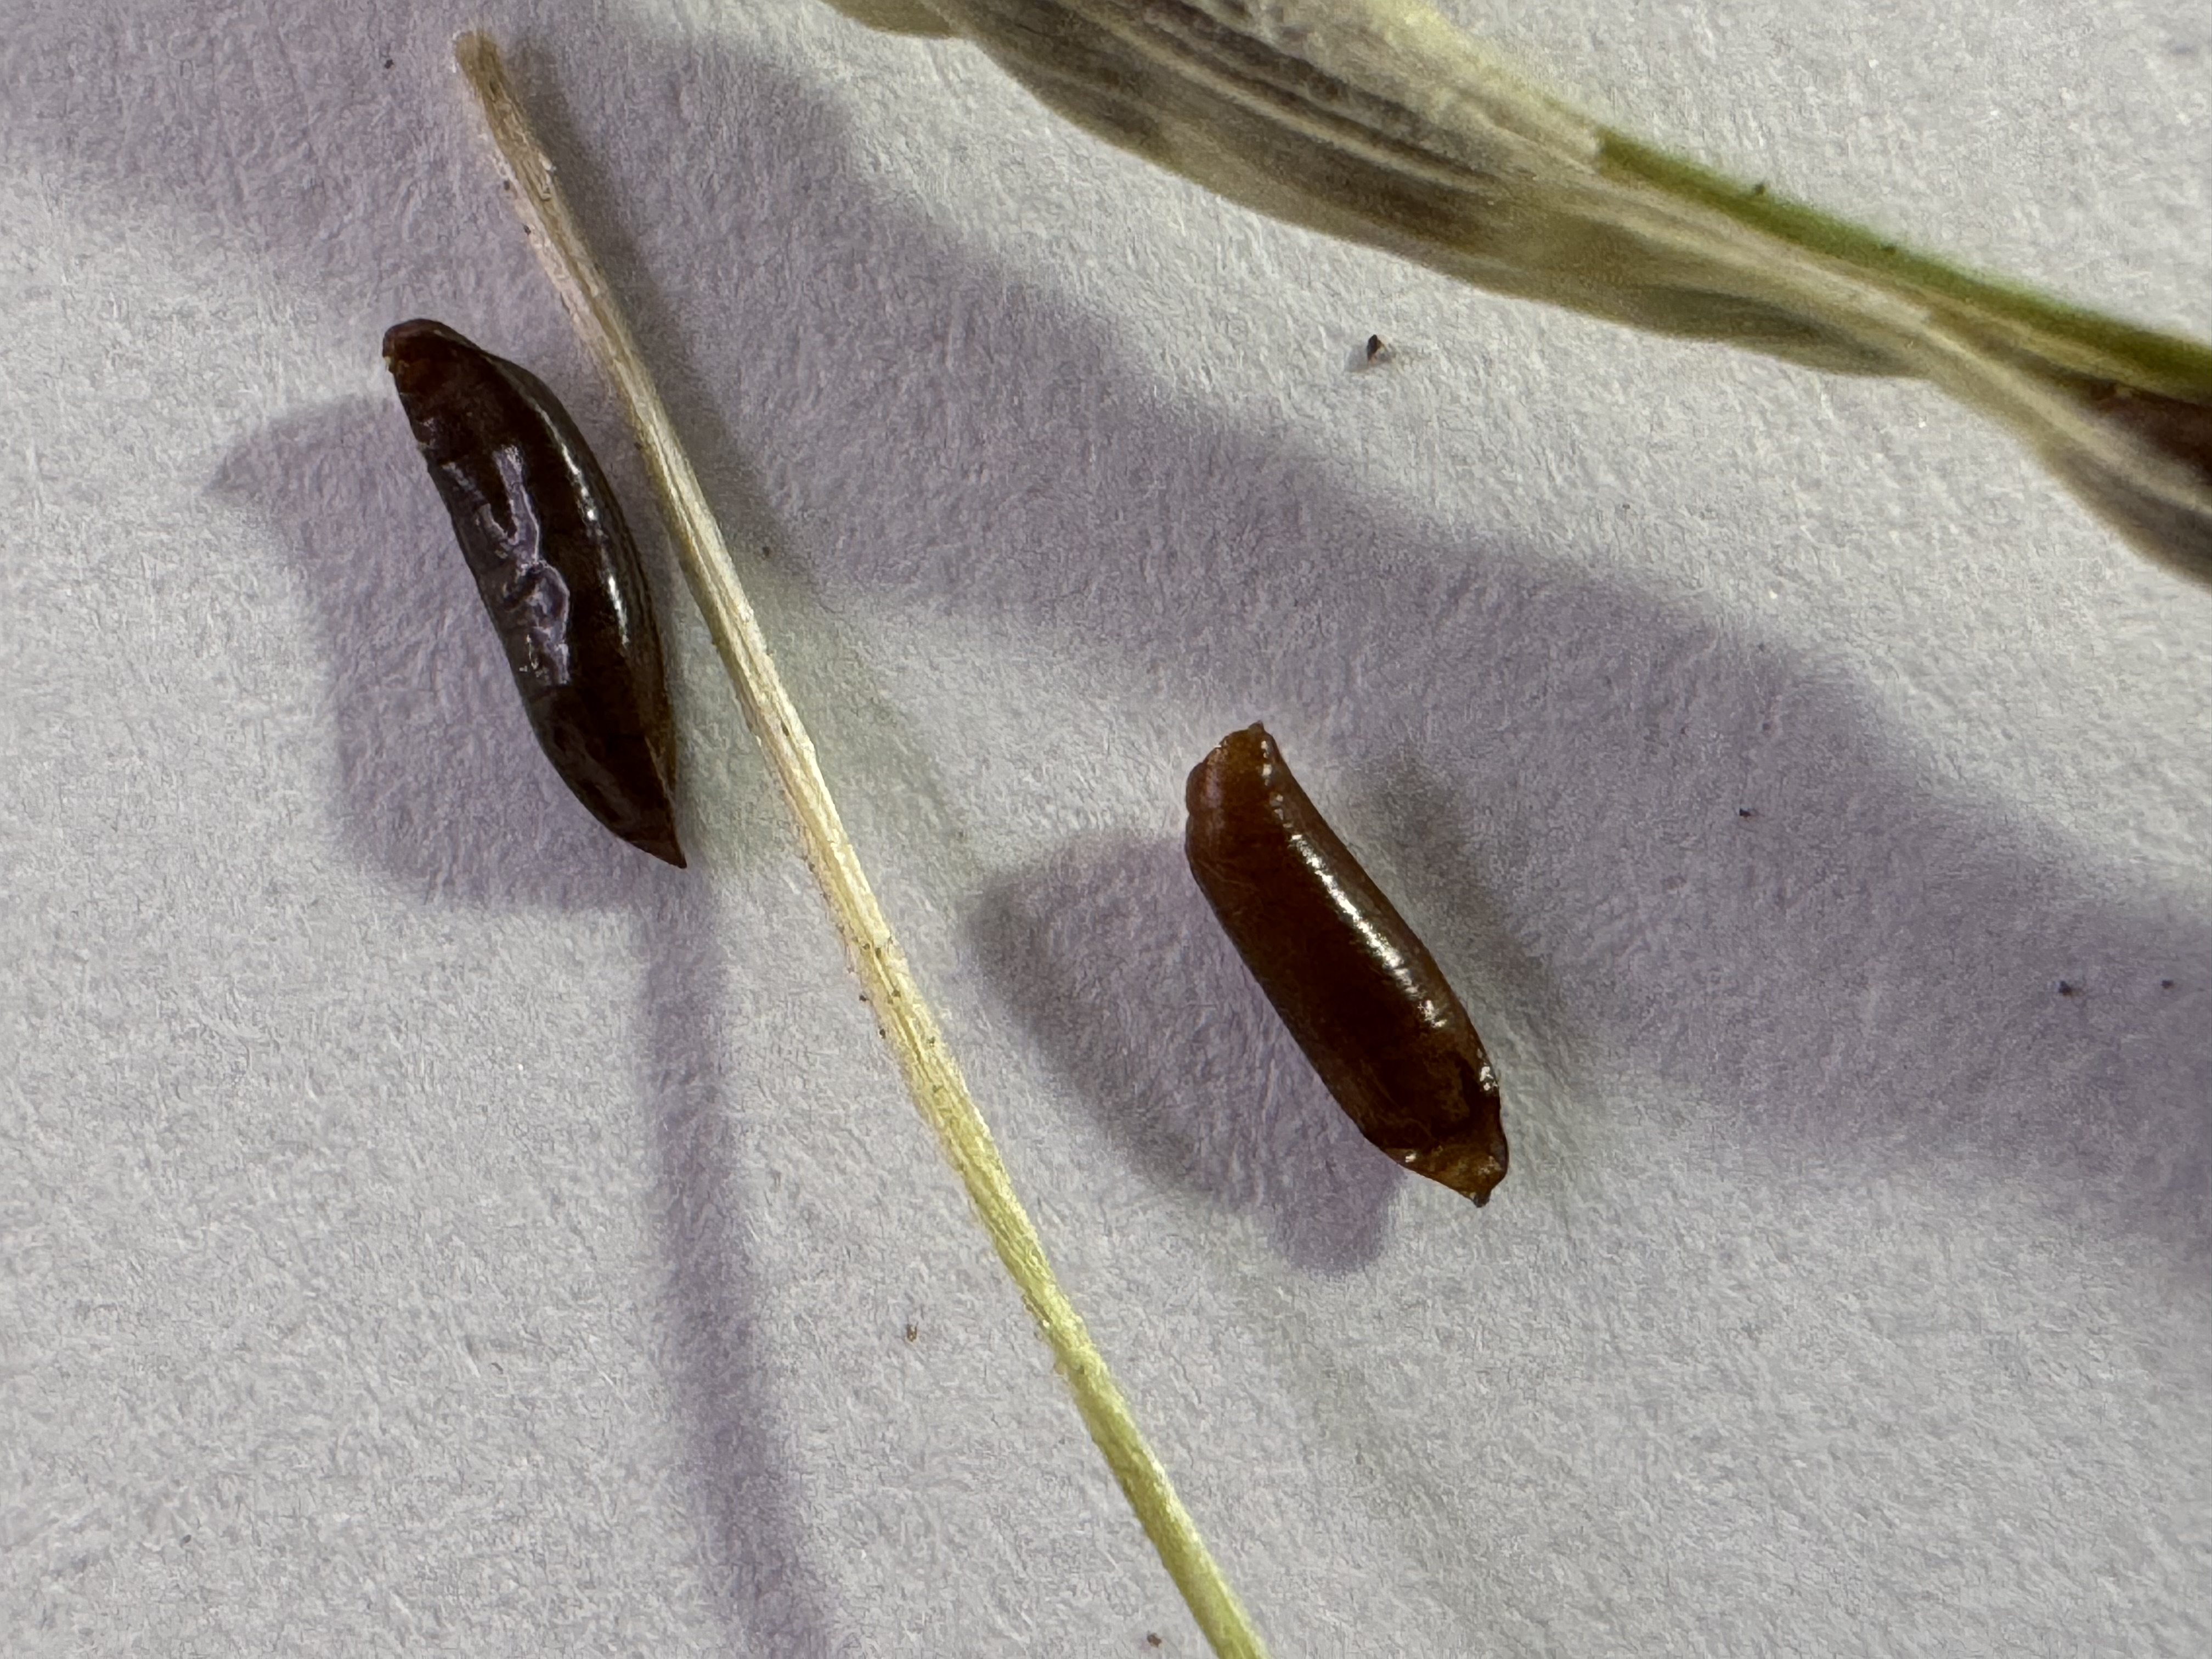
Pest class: hessian_fly